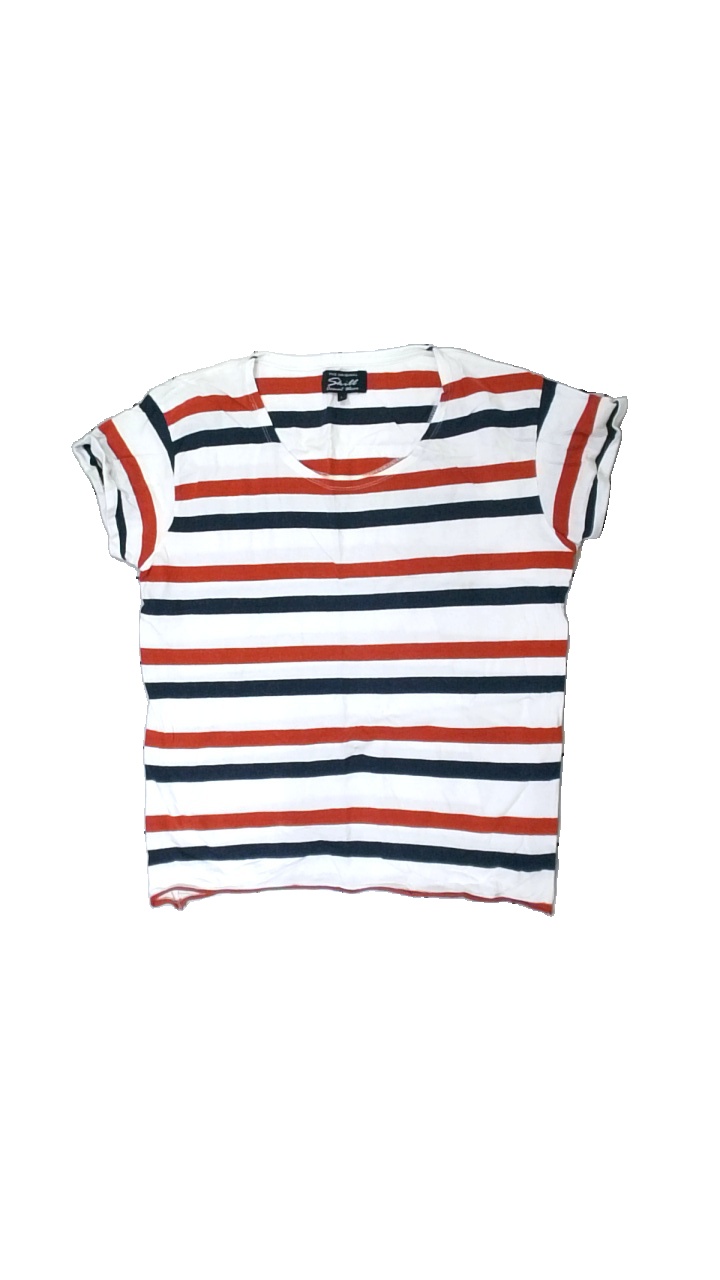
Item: T-shirt (Men)
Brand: Skill
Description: Striped t-shirt
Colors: White, Red, Blue
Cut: Regular, C-collar
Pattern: Striped
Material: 100% cotton
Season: All
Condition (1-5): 2
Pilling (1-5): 2
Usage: Recycle
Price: <50